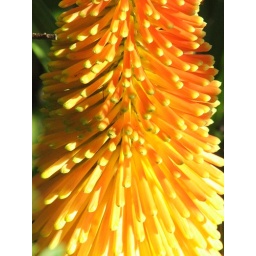
Red Hot Poker flower bright yellow in the morning sun